Ives Manufacturing Company

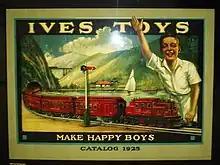
Poster from 1925 at SFO Airport showing the slogan for Ives Toys

For a time, the Ives Manufacturing Company used the slogan: "Ives Toys Make Happy Boys".